Phone connector (audio)

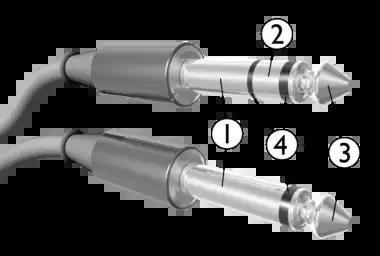

Panel-mounted jacks may include switch contacts. Most commonly, a mono jack is provided with one normally closed (NC) contact, which is connected to the tip (live) connection when no plug is in the socket, and disconnected when a plug is inserted. Stereo sockets commonly provide two such NC contacts, one for the tip (left channel) and one for the ring or collar (right channel). Some jacks also have such a connection on the sleeve. As this contact is usually ground, it is not much use for signal switching but could be used to indicate to electronic circuitry that the jack is in use. Less commonly, jacks may feature normally open (NO) or change-over contacts or the switch contacts may be isolated from the connector signals.